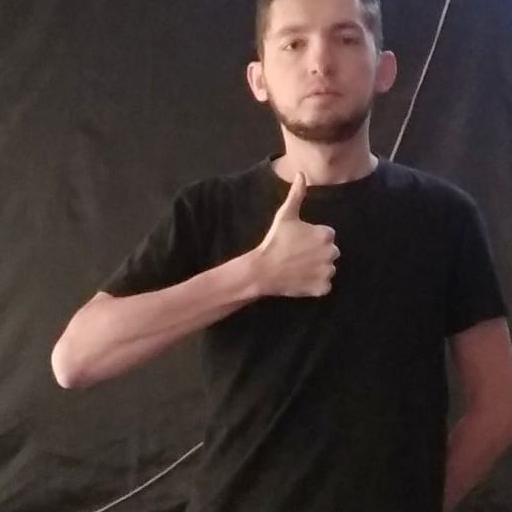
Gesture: like